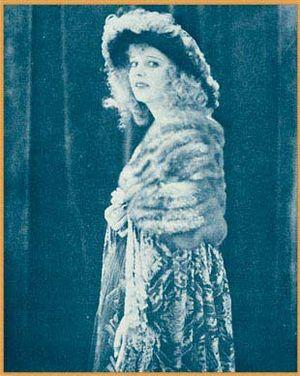
Madge Kirby est une actrice britannique du cinéma muet américain. Elle figura dans 126 films entre 1912 et 1920.